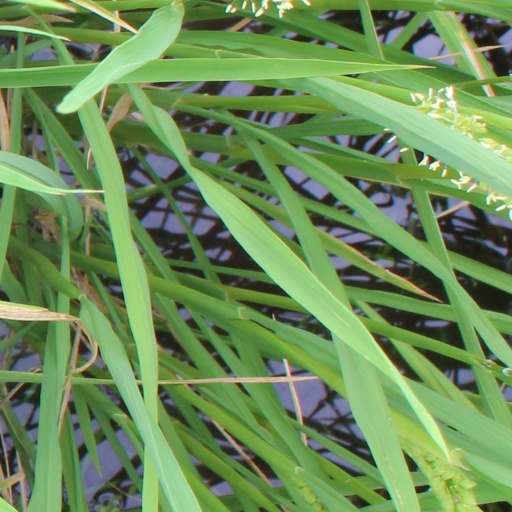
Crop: rice